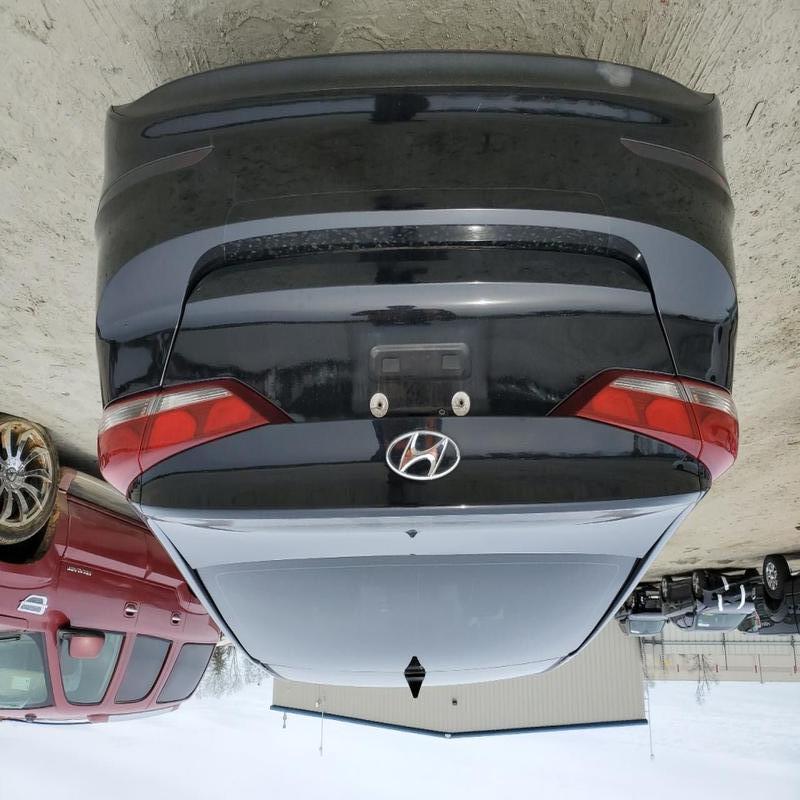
Aucun dommage détecté.
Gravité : aucun